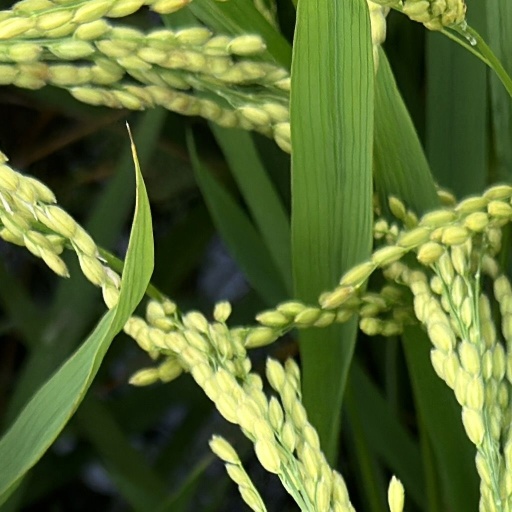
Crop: rice